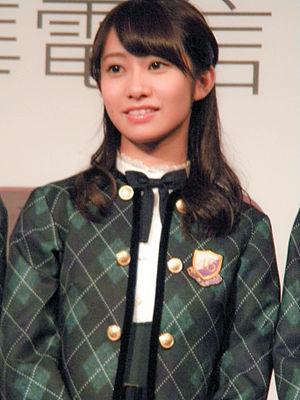
Reika Sakurai, née le 16 mai 1994 à la Préfecture de Kanagawa, est une chanteuse et idole japonaise, membre et capitaine du groupe féminin japonais Nogizaka46 depuis 2011.